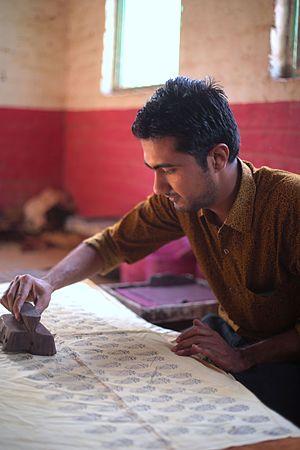
L’impression textile est le processus consistant à appliquer de la couleur sur un tissu selon des dessins ou des motifs. Dans les tissus correctement imprimés, la couleur est liée à la fibre, de manière à résister au lavage et au frottement. L'impression textile est liée à la teinture, mais pour bien teindre, le tissu entier est uniformément recouvert d'une couleur, alors qu'en impression, une ou plusieurs couleurs ne lui sont appliquées que dans certaines parties et selon des motifs bien définis.
L’impression au bloc de bois est une technique d'impression de motifs, d'images et de textes largement exploitée dans l'Asie de l'Est et ayant pour origine la Chine, où elle a été utilisée dès l'antiquité comme méthode d'impression textile puis sur papier. Des exemples de production d'étoffes chinoises ont été conservés jusqu'à nous, remontant au moins au troisième siècle avant notre ère. L'impression au bloc de bois est très répandue pendant la dynastie Tang et demeure la méthode d'impression de livres, de textes et d'images la plus utilisée dans l'Asie de l'Est jusqu'au XIXᵉ siècle. Au Japon, l’ukiyo-e qualifie un célèbre type d'impression au bloc de bois pour estampe. Les Européens utilisent la technique de la gravure sur bois à partir du XVᵉ siècle, ces productions sont appelées des xylographies, certaines, très anciennes, les incunables tabellaires, sont par ailleurs également produites en Inde à la même époque.
Les impressions de Bagh sont des estampes traditionnelles sur tissu imprimées à la main au bloc de bois dont l'art est pratiqué à Bagh, dans le district de Dhar à Madhya Pradesh, en Inde. Les tissus estampés de Bagh, avec des compositions géométriques et florales reproduites avec des couleurs végétales naturelles de rouge et noir sur fond blanc, sont des produits d'impression textile populaires.